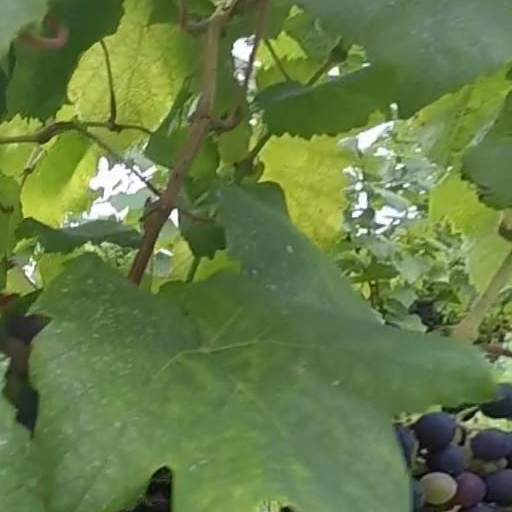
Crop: grape